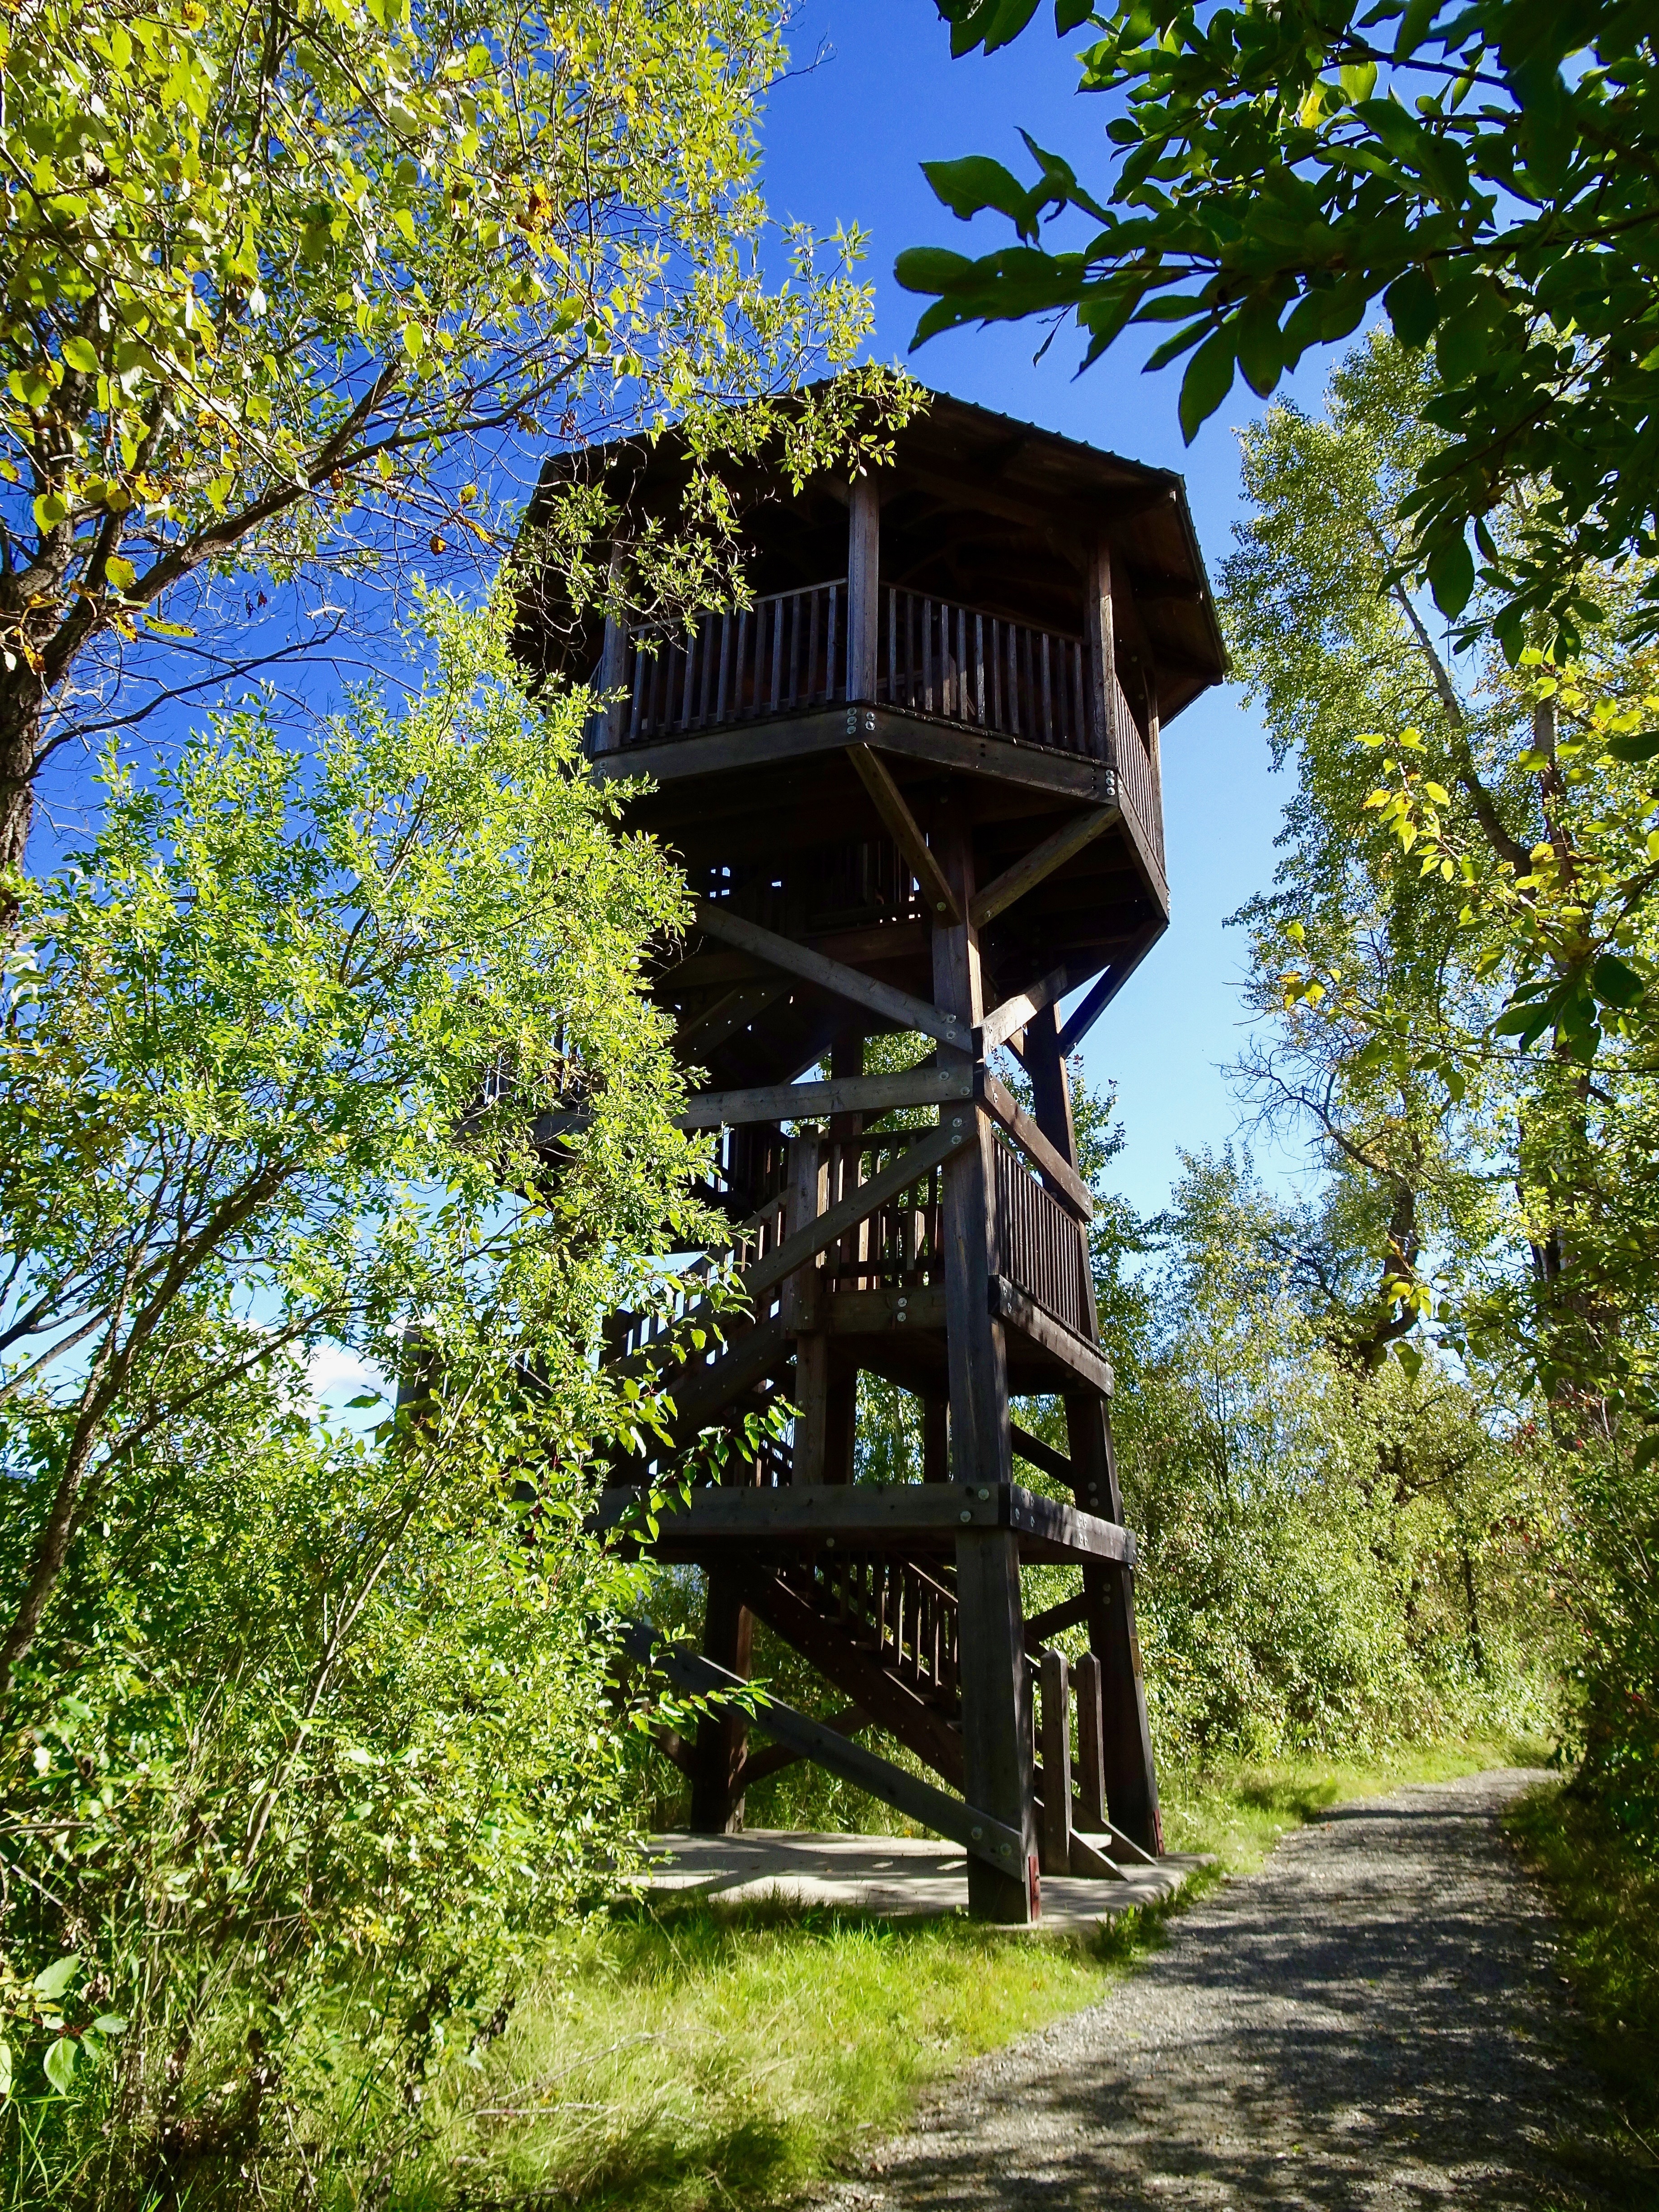
watch, tree, nature, trail, flower, lookout, tower, autumn, park, sightseeing, garden, outlook, shrine, fort, estate, woodland, woody plant